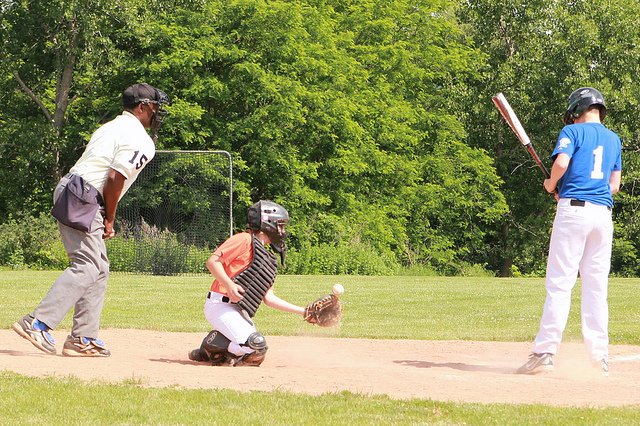
ba người đàn ông đang luyện tập bóng chày trong công viên